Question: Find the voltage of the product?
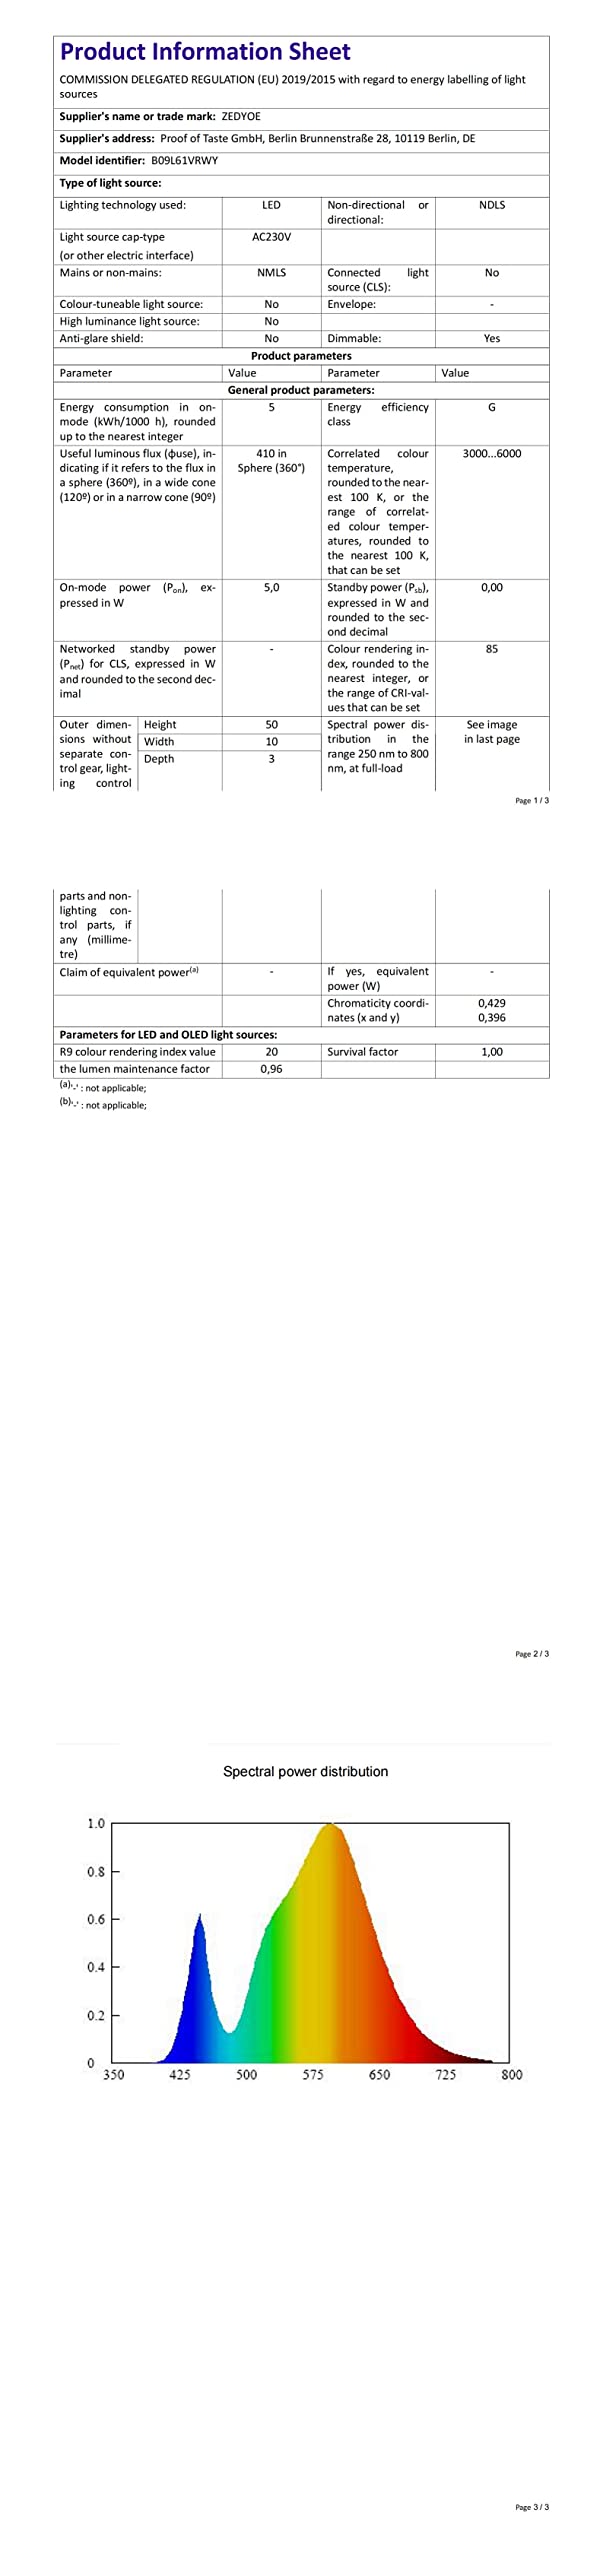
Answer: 230.0 volt